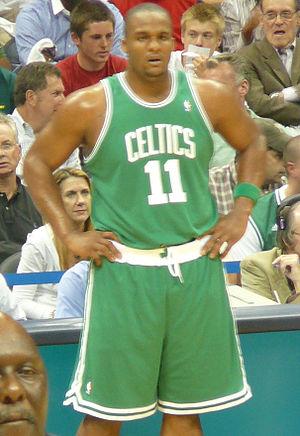
Ronald Glen Davis, né le 1ᵉʳ janvier 1986 à Bâton-Rouge en Louisiane, est un basketteur professionnel américain évoluant aux postes d'ailier fort et de pivot. Davis est un bon shooteur proche du panier comme à mi-distance.